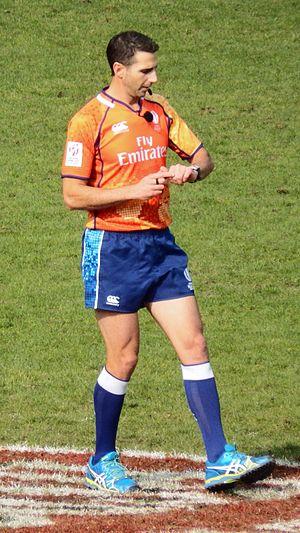
Craig Joubert, né le 8 novembre 1977 à Durban, est un arbitre international professionnel sud-africain de rugby à XV et de rugby à sept.
Le tournoi masculin de rugby à sept des Jeux olympiques d’été de 2016 se déroule du 9 août 2016 au 11 août 2016 au stade de Deodoro de Rio de Janeiro. C'est le premier tournoi de rugby à sept dans l'histoire des Jeux olympiques.